Stanley W. Merrell

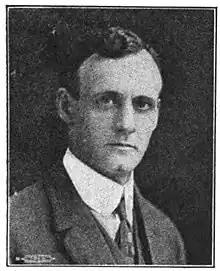
circa 1914

Stanley W. Merrell (December 26, 1876 – February 14, 1921) was a lawyer from a prominent Cincinnati family in the U.S. State of Ohio. He was a local judge and prosecutor, and was appointed a justice of the Ohio Supreme Court in 1919.